Pithos

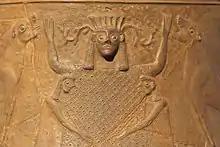
Pithos decorated with goddess identified with Potnia Theron by Greek authors

Some pithoi were used for rituals and even for burial. The decor of those pithoi differed significantly from ones used for transportation and storage in warehouses. Decorations would have been used to match the intended use.